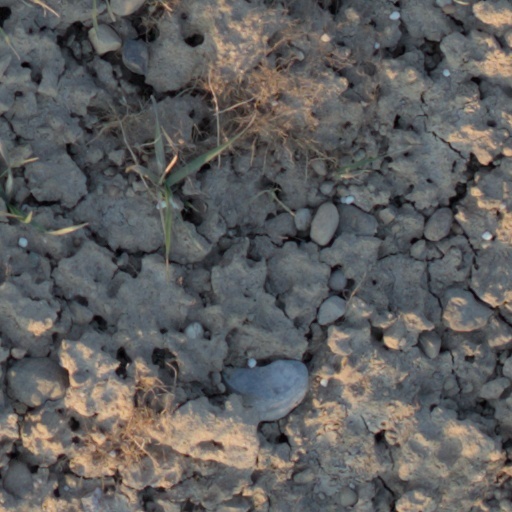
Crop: wheat